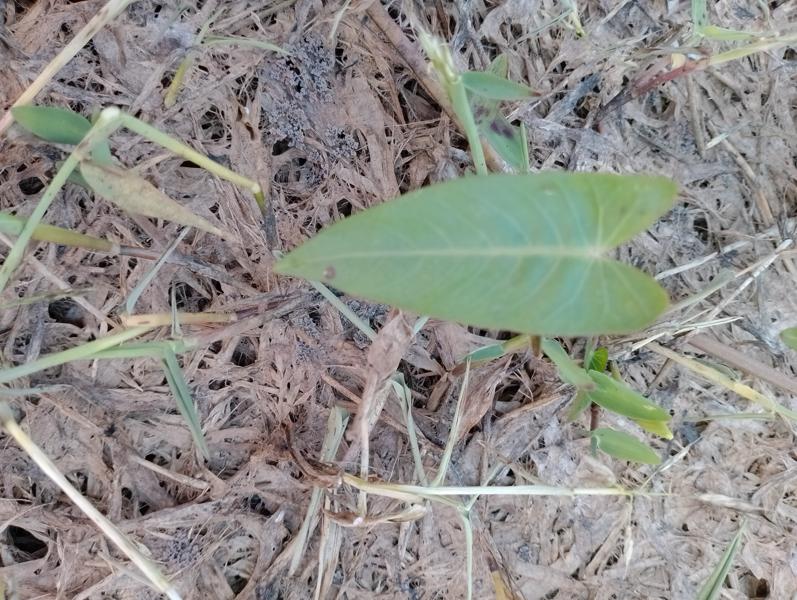
Weed species: Ipomoea aquatic